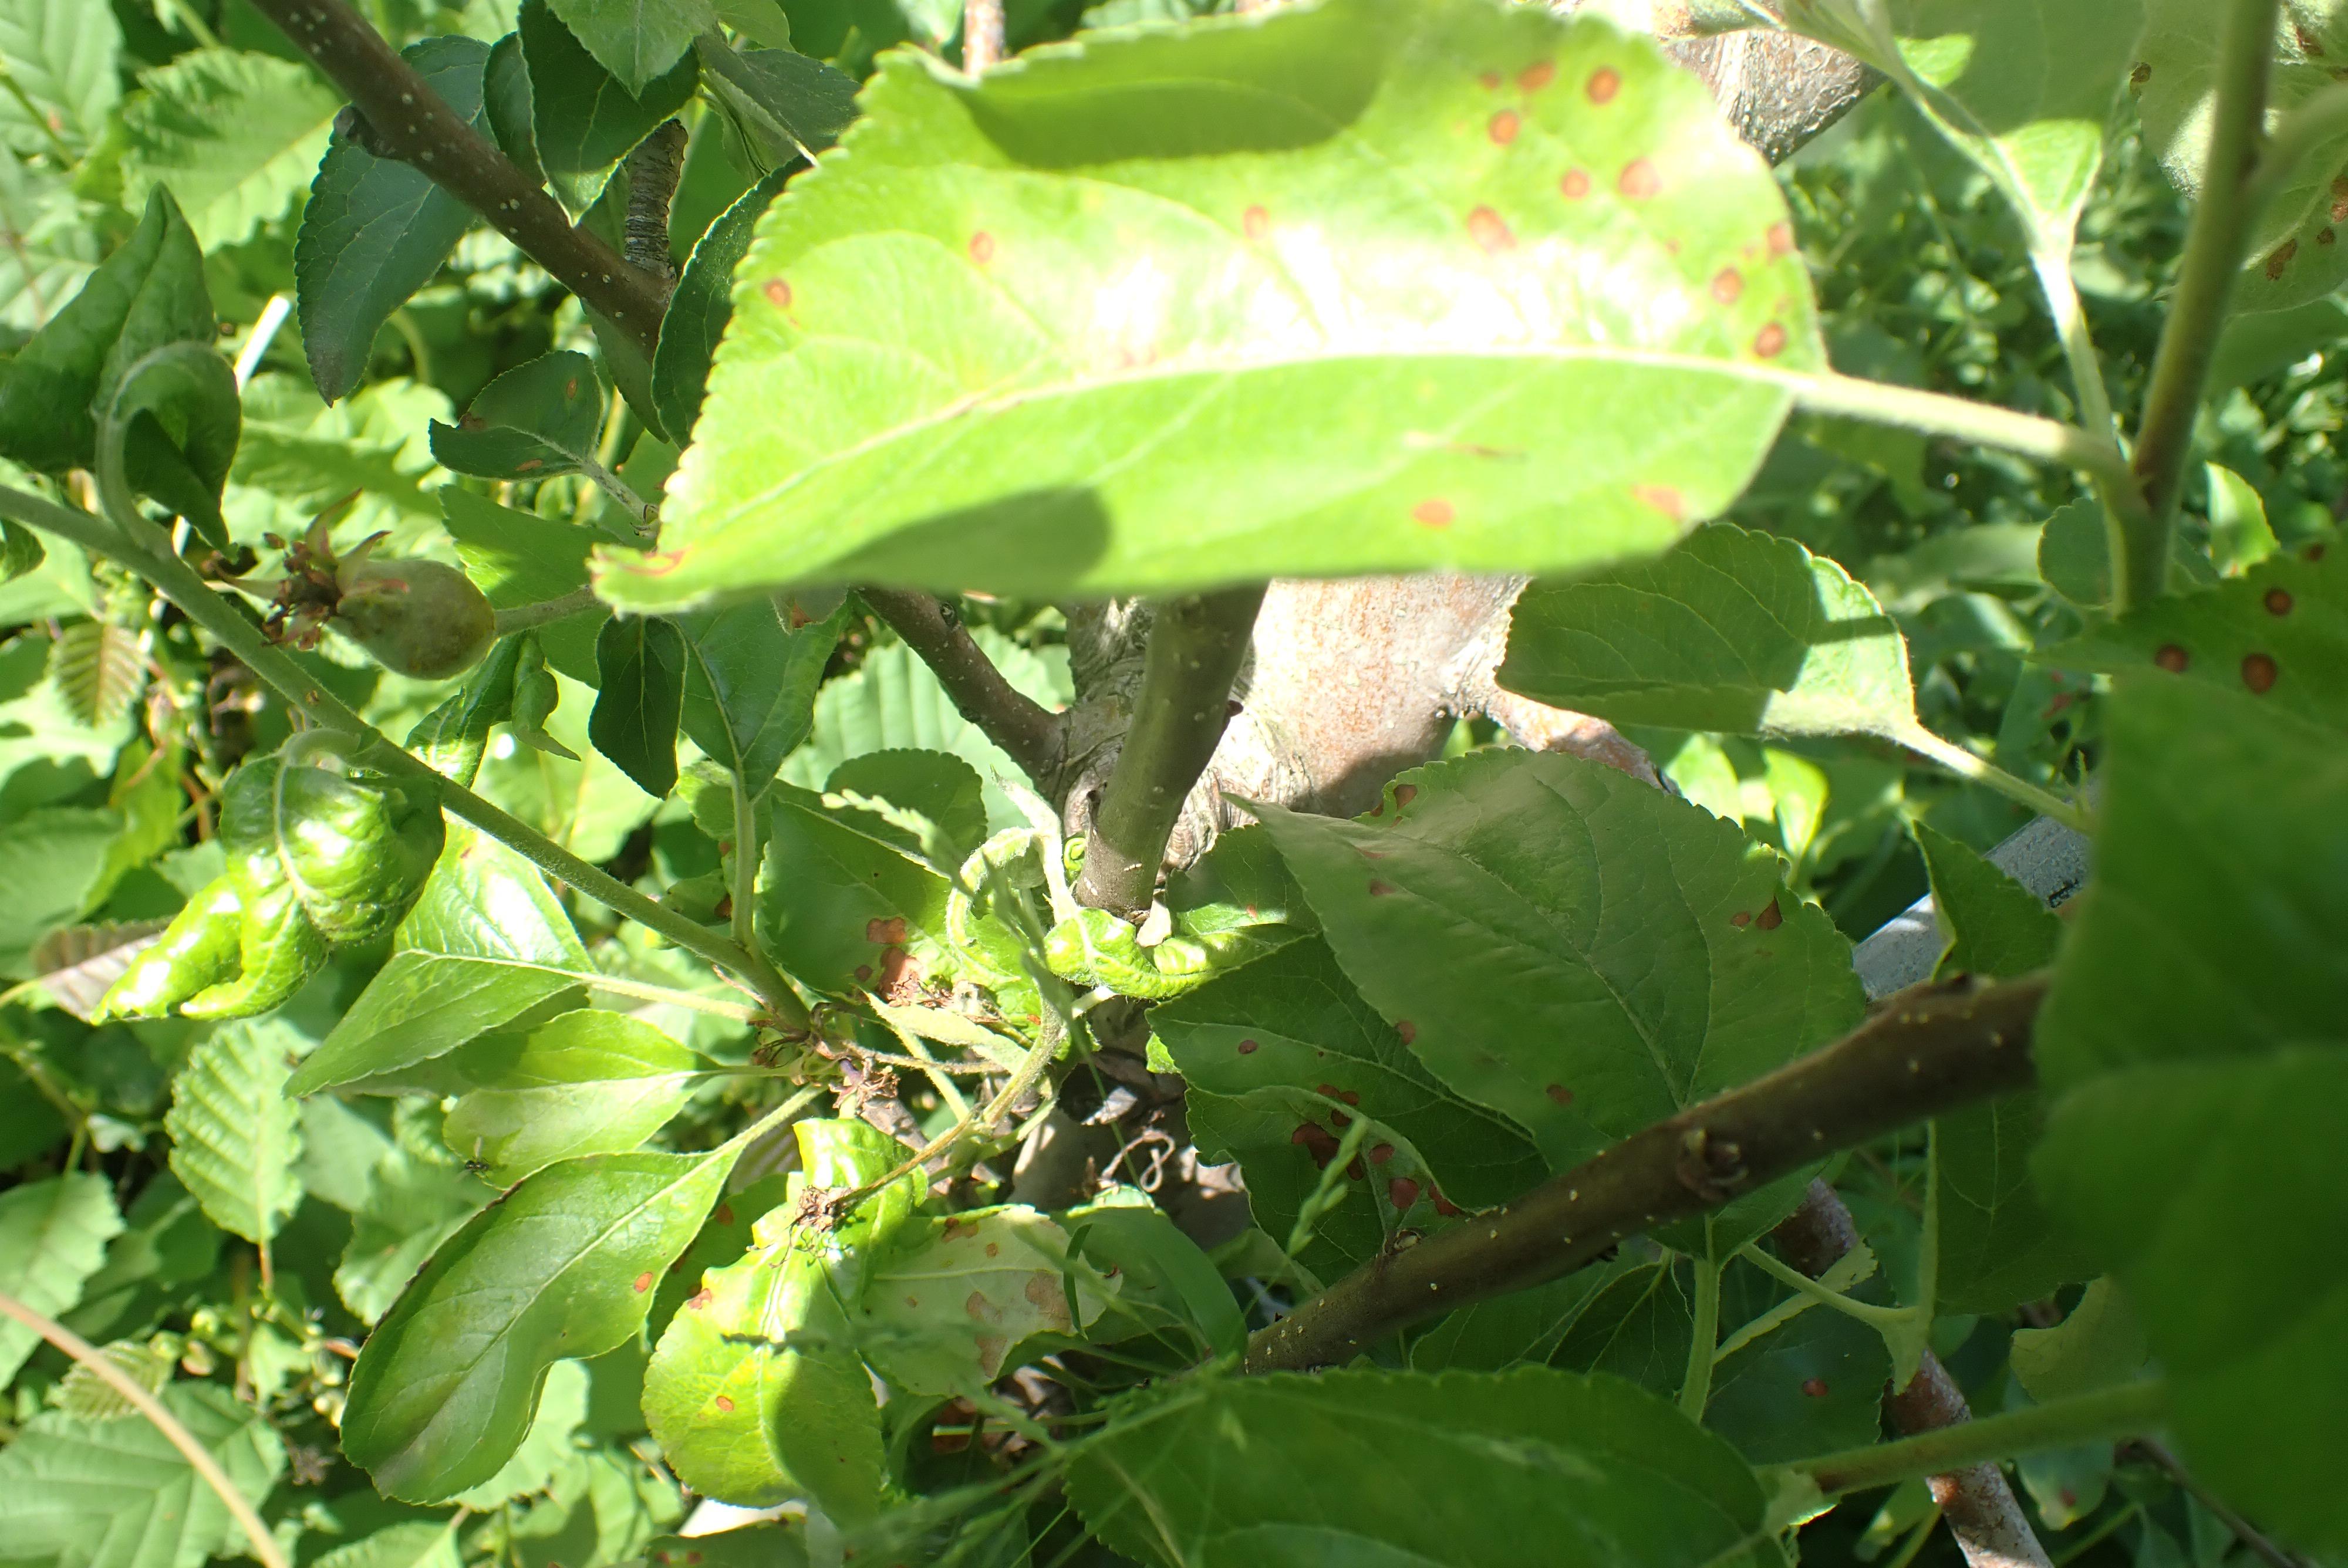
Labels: frog_eye_leaf_spot